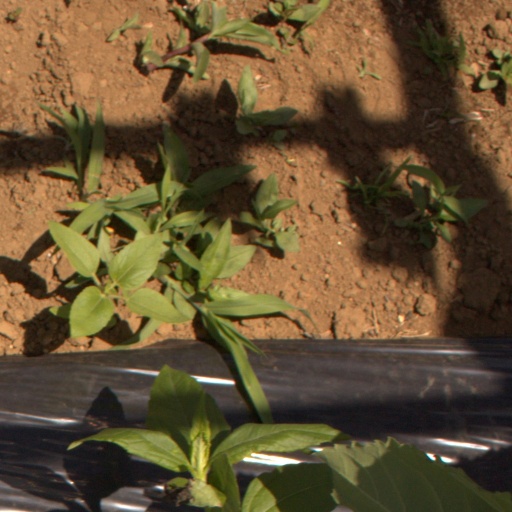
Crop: Jerusalem artichoke